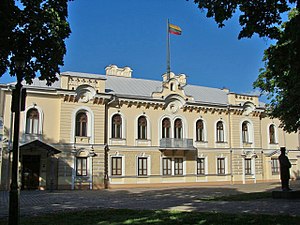
Det nationale Čiurlionis kunstmuseum / Galleri
Det nationale Čiurlionis kunstmuseum er et konglomerat af kustmuseer i Litauen. Museerne er primært dedikeret til at udstille og formidle værker af den litauiske komponist og maler Mikalojus Konstantinas Čiurlionis.